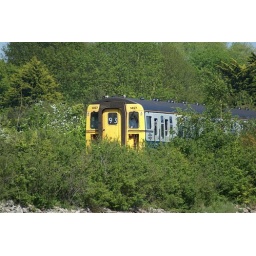
1497 rounds the curve above the harbour wall about to cross the Harbour Bridge.